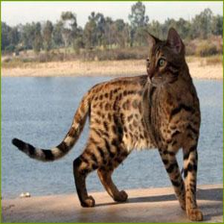
Species: cat
Breed: Bengal